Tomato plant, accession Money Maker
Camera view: vertical (180 deg); turntable rotation: 330 degrees
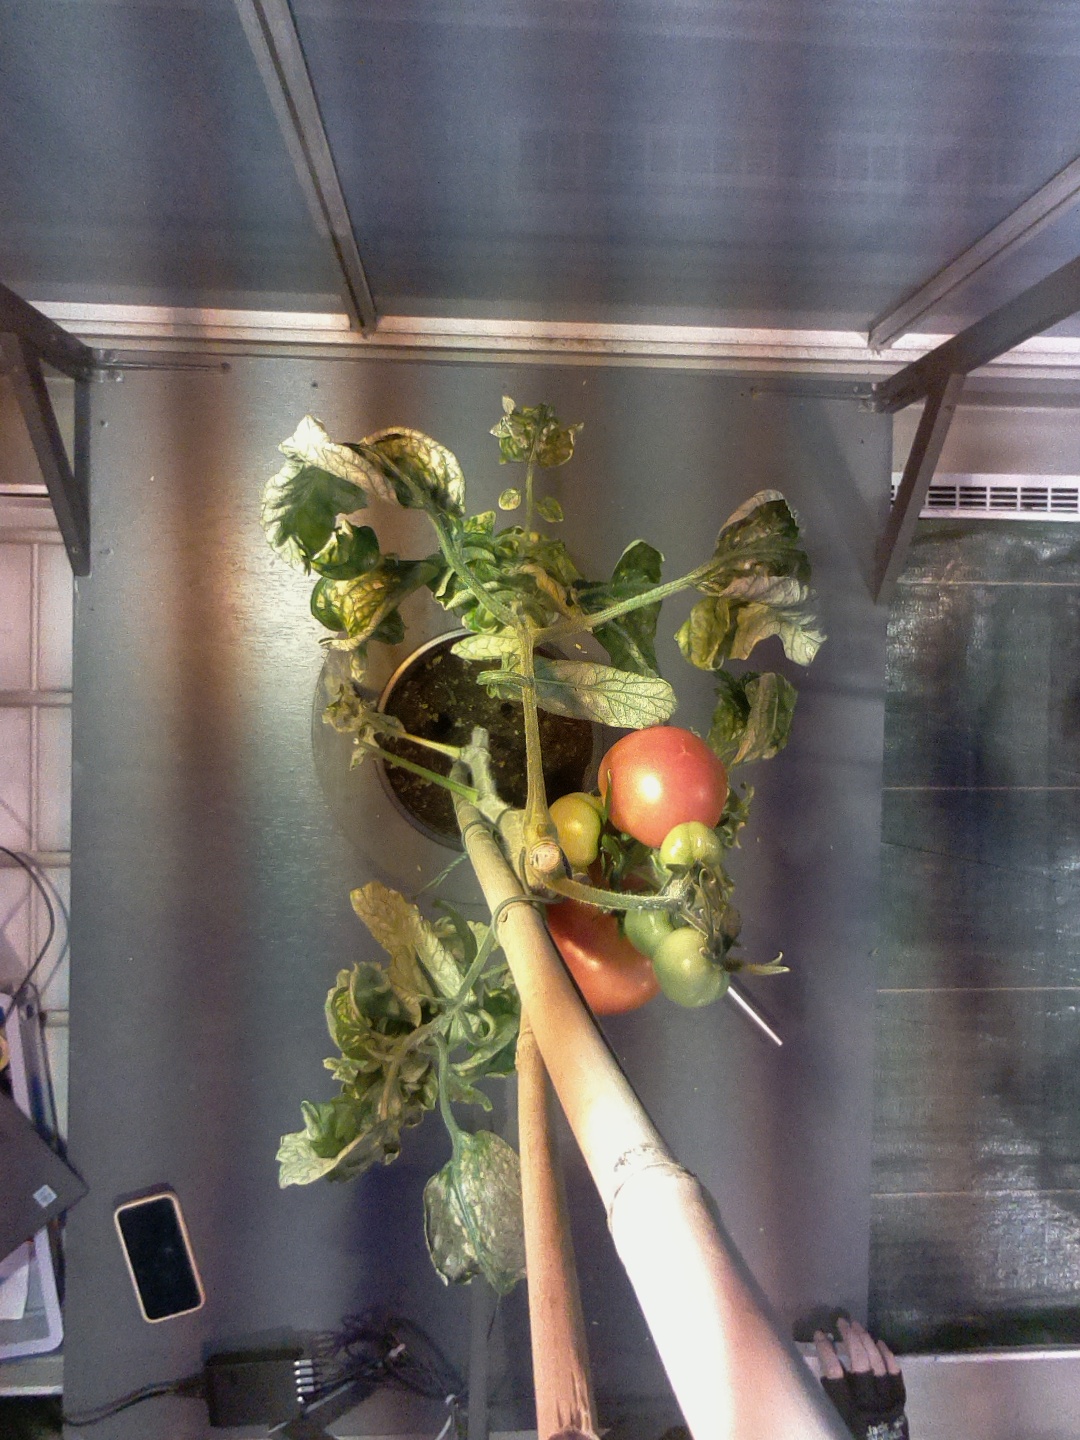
BBCH growth stage 85: 50%-60% of fruits show typical fully ripe color